Grandstand for General Staff (1932 film)

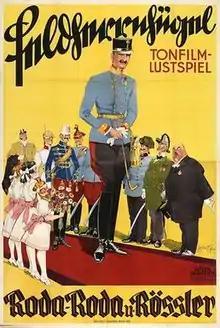

Grandstand for General Staff is a 1932 German comedy film directed by Eugen Thiele and starring Iván Petrovich, Elga Brink, and Betty Bird.